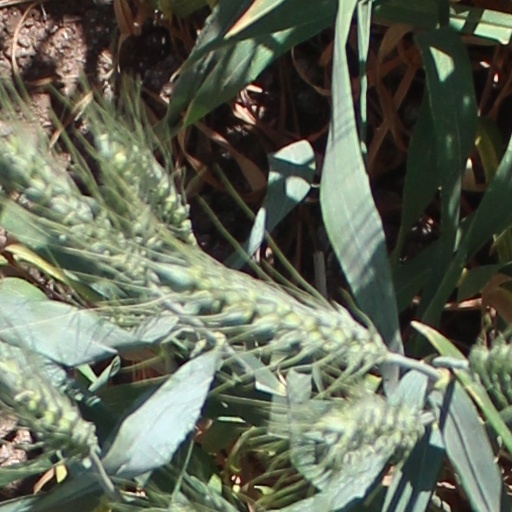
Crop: wheat